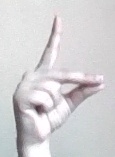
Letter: ta